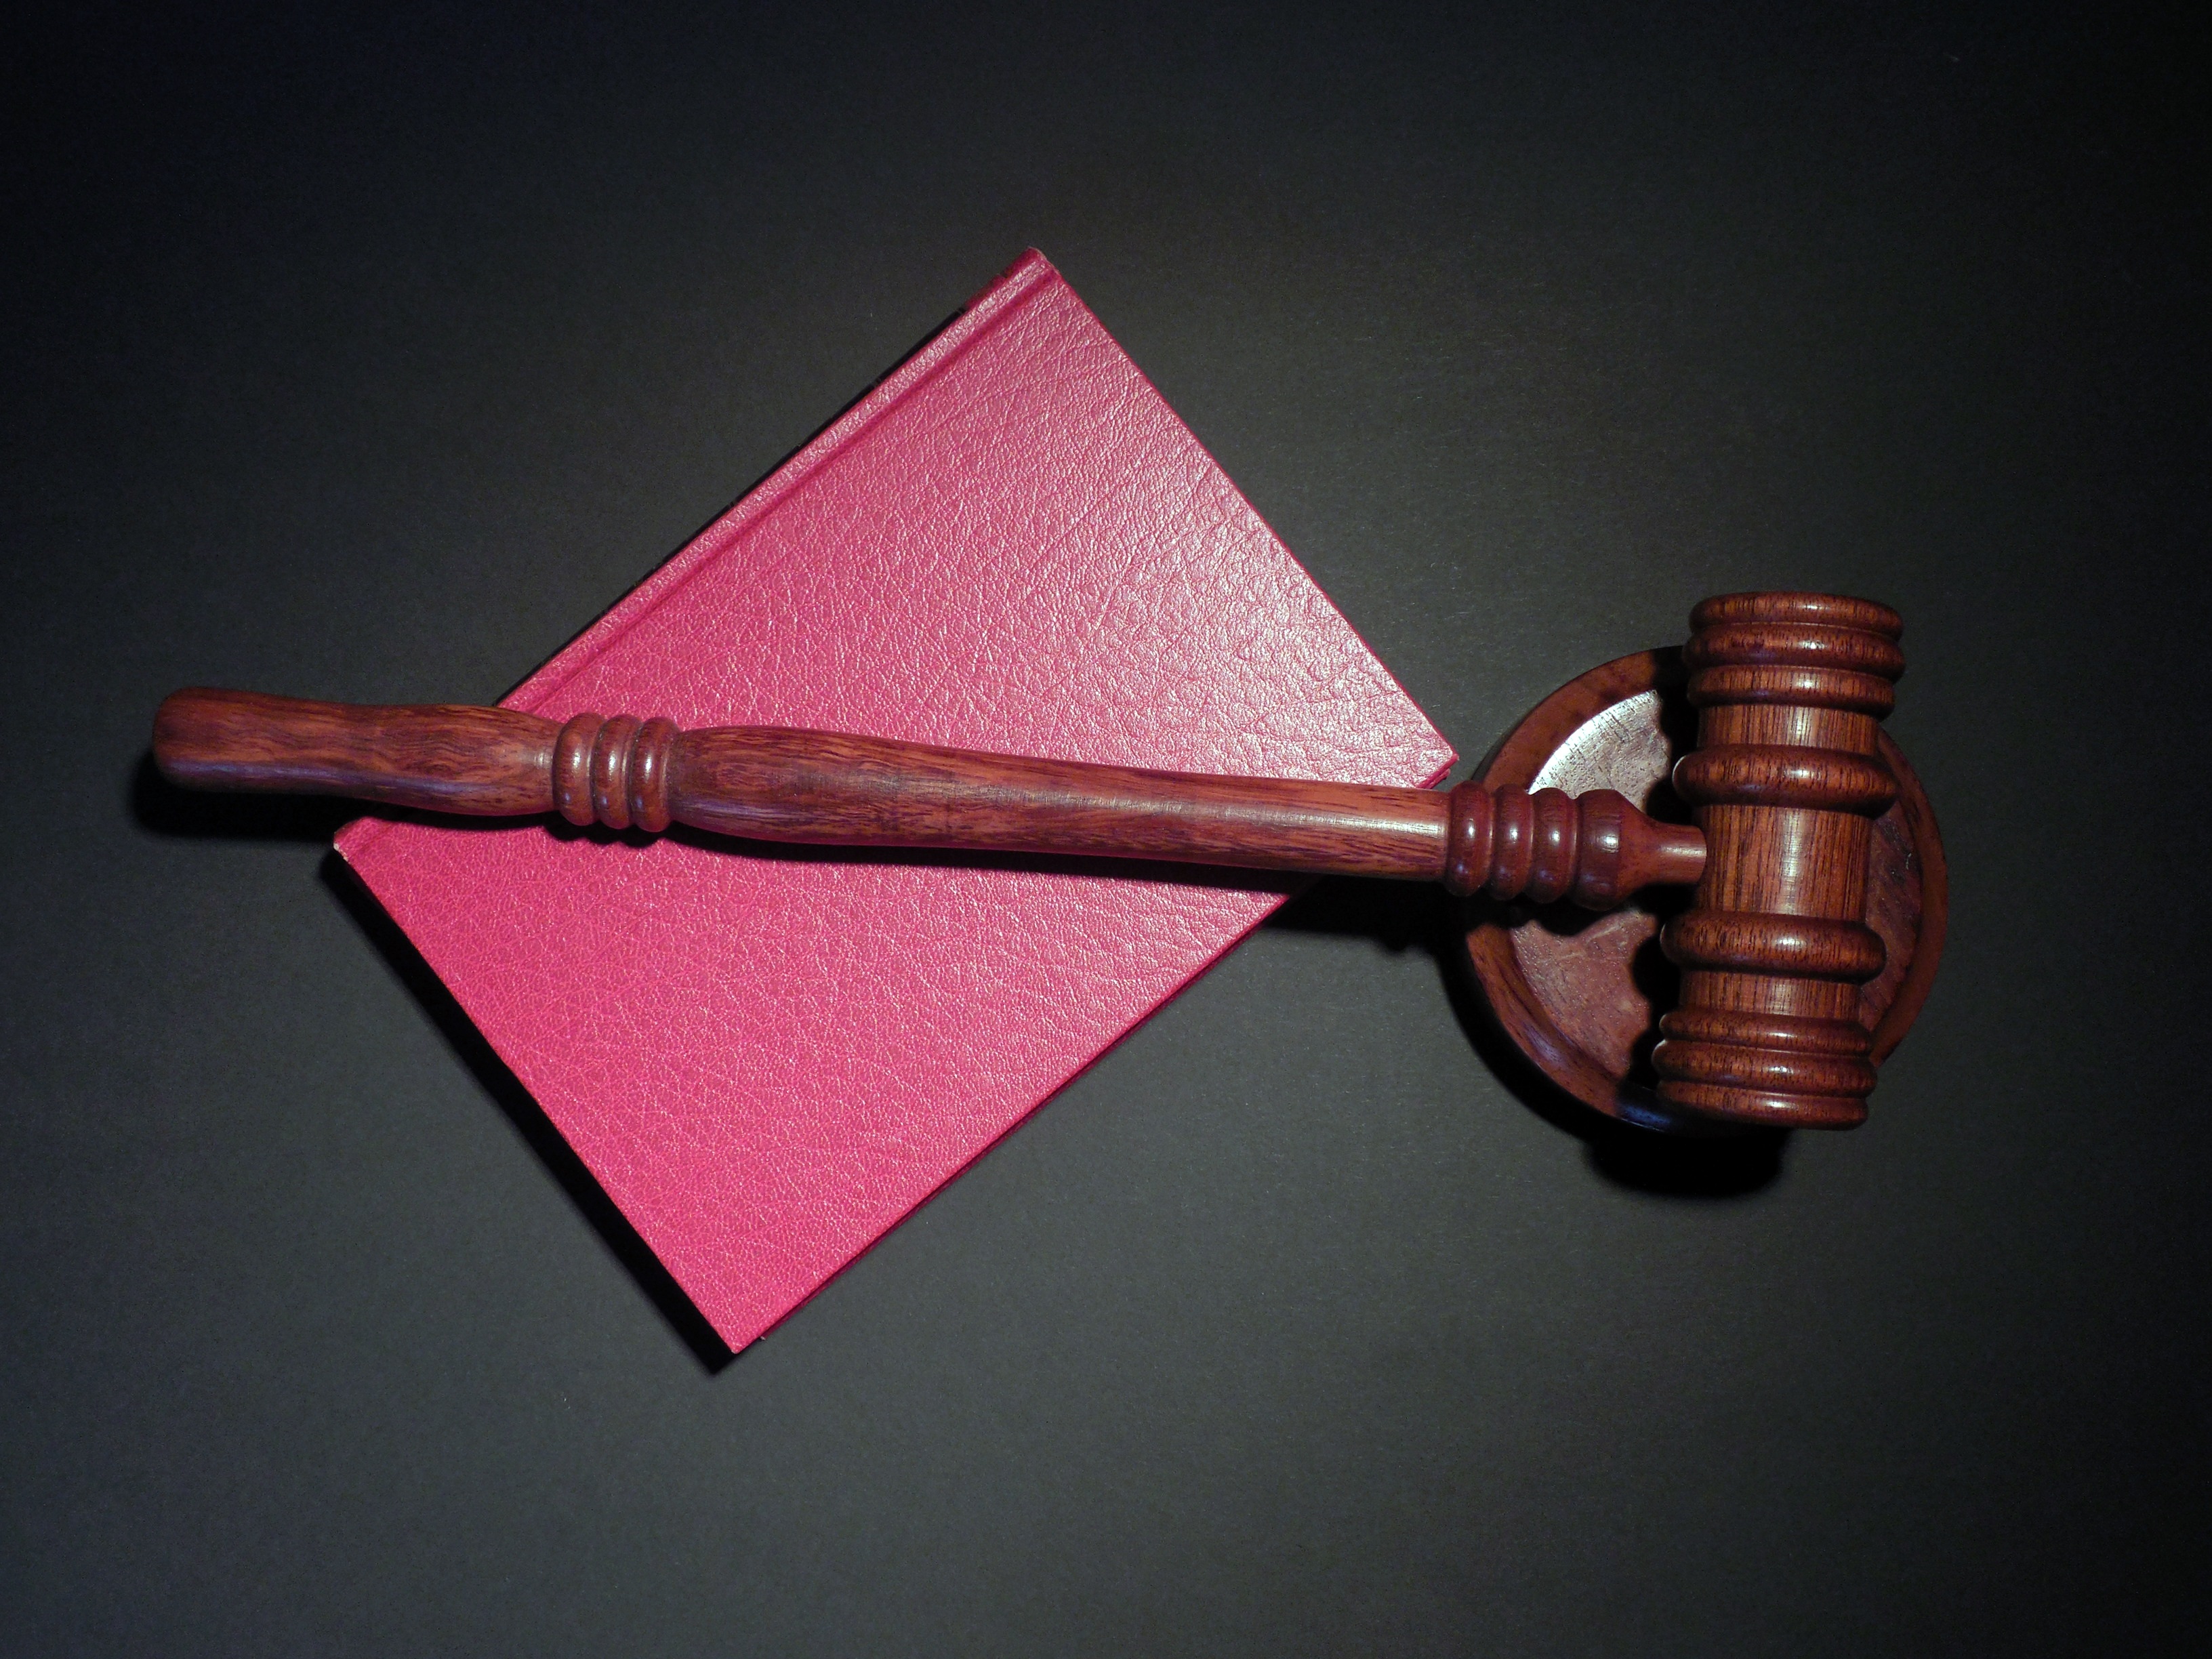
book, hammer, pink, lighting, weapon, product, art, justice, court, law, right, judge, shape, clause, auction, judgment, paragraph, case law, auctioneer